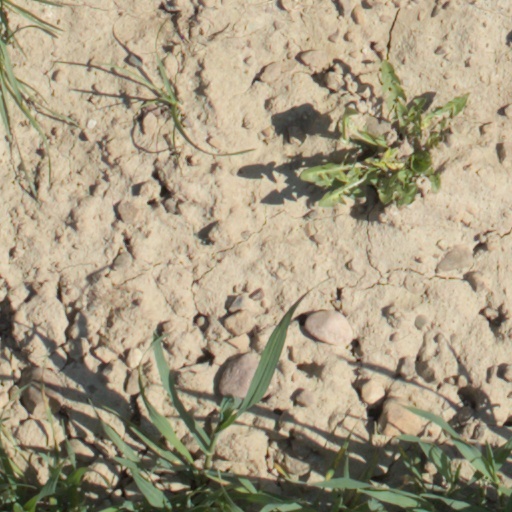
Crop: wheat